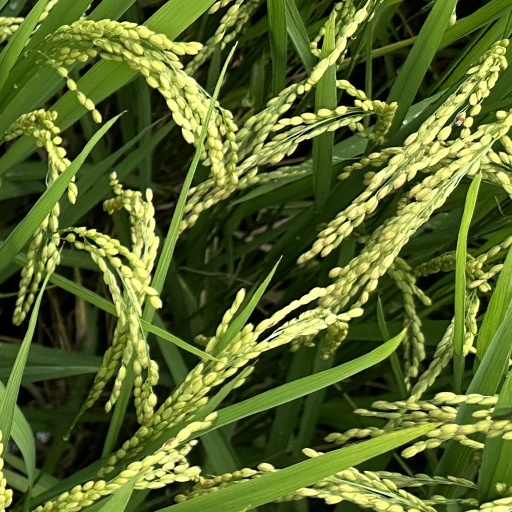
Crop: rice